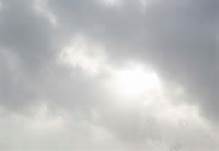
Weather: cloudy or overcast